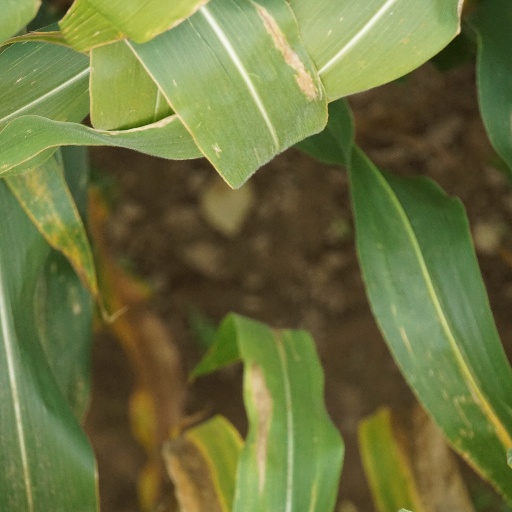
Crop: maize; corn